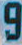
Number: 9